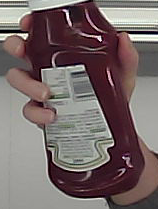
Product: heinz_ketchup